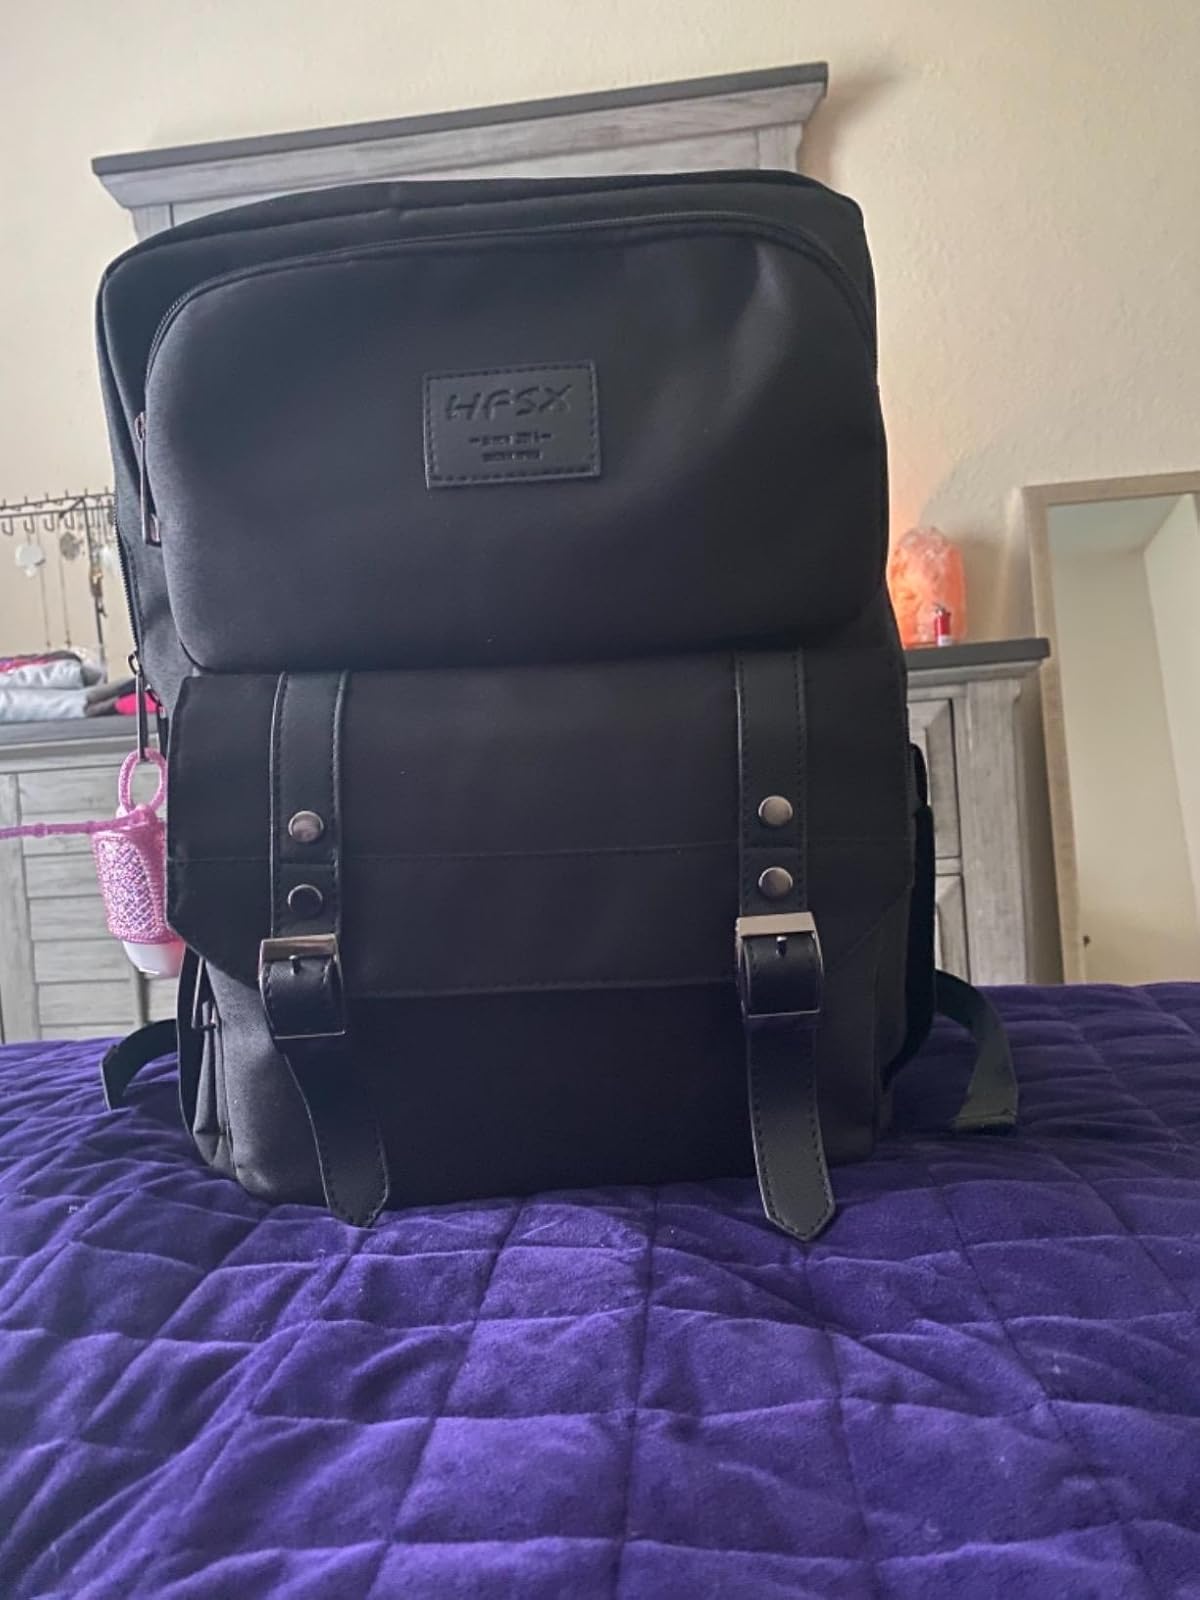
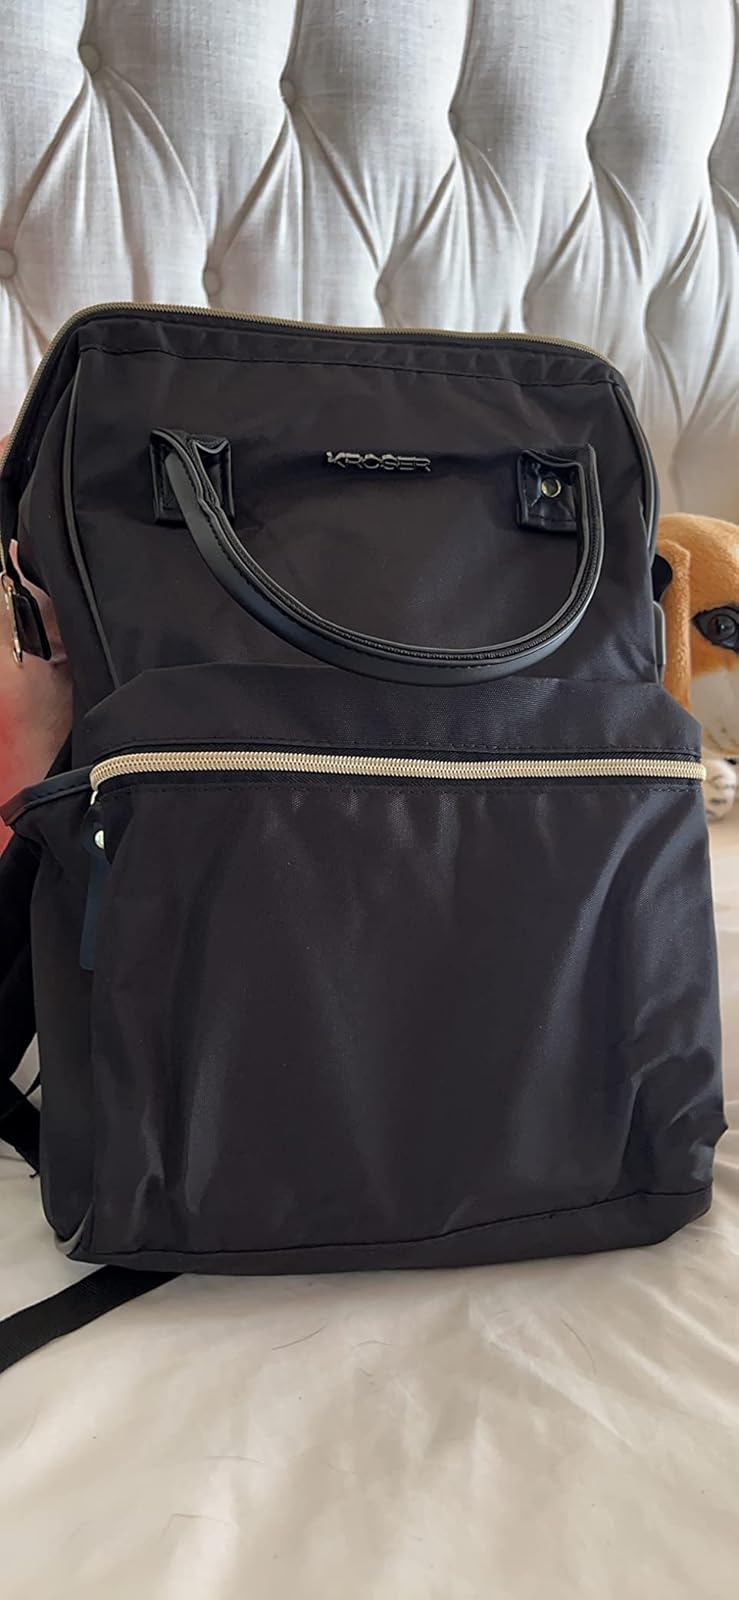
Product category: bag
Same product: no